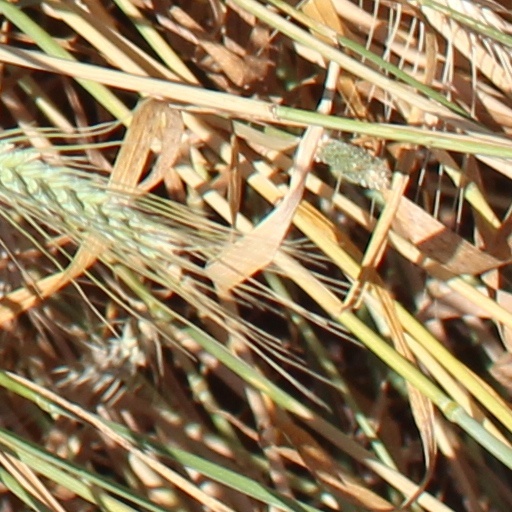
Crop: wheat